Hirschberg railway station

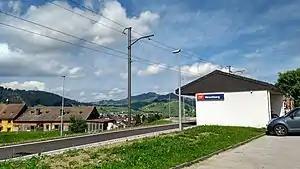
The station platform in 2018

Hirschberg railway station is a railway station in the district of Rüte, in the Swiss canton of Appenzell Innerrhoden. It is located on the Appenzell–St. Gallen–Trogen line of Appenzell Railways, and is served as a request stop by local trains only.